DuBois Area Senior High School

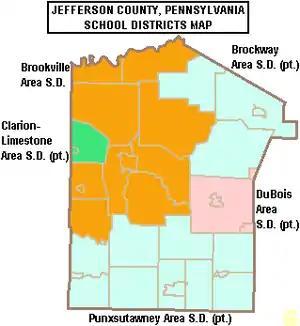
Dubois Area School District in Jefferson County

DuBois Area Senior High School is a midsized, rural, public high school located in the city of DuBois, Pennsylvania. The high school serves students from most of north-western Clearfield County, and in Jefferson County, it covers the Boroughs of Falls Creek, Reynoldsville, Sykesville, and Winslow Township. The school is part of the DuBois Area School District. In the 2018–2019 school year, DuBois Area Senior High School had 1,009 students enrolled in grades 9–12.